Jonathan the Husky

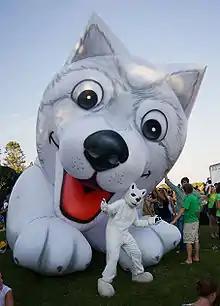
Jonathan (costume version) standing under a blow-up version of a husky

Jonathan XIII was a rambunctious pup born in Hartstown, Pennsylvania. After being selected to carry on the tradition of the UConn Husky, he received training at Connecticut K-9 and Behavioral Services in Watertown, CT.